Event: Nepal Earthquake
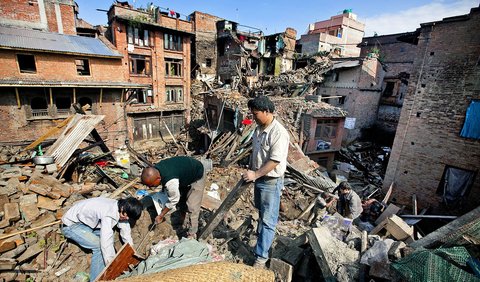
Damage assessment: damage